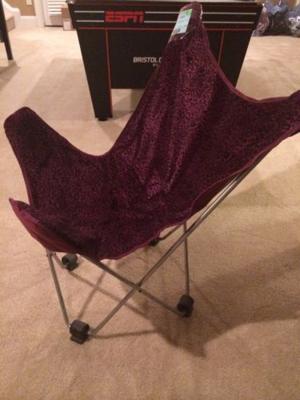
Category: chair